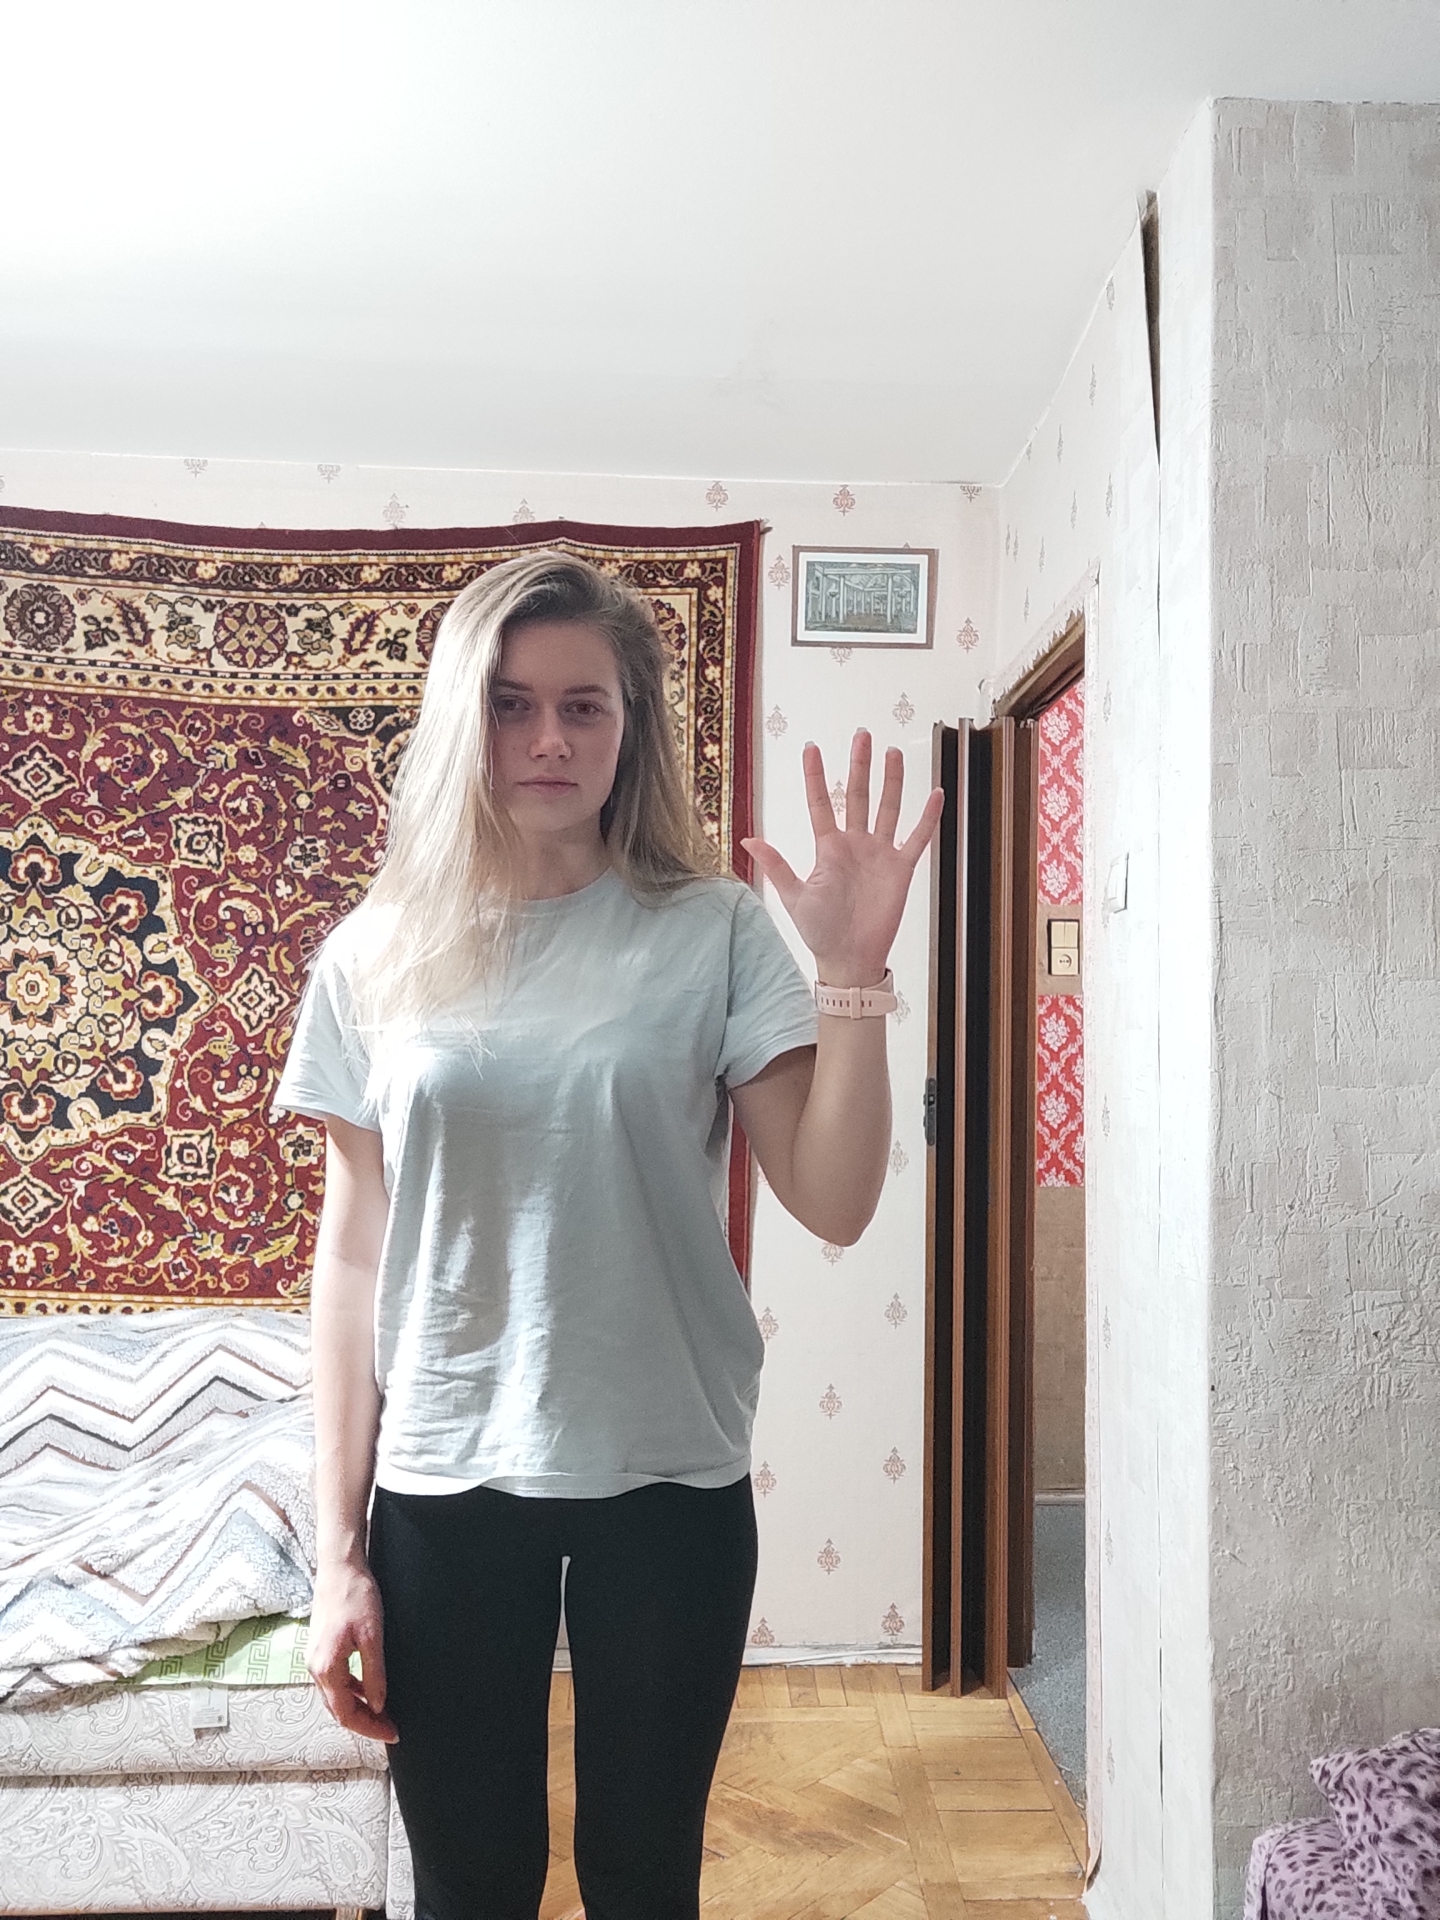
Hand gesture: palm